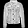
Label: Coat